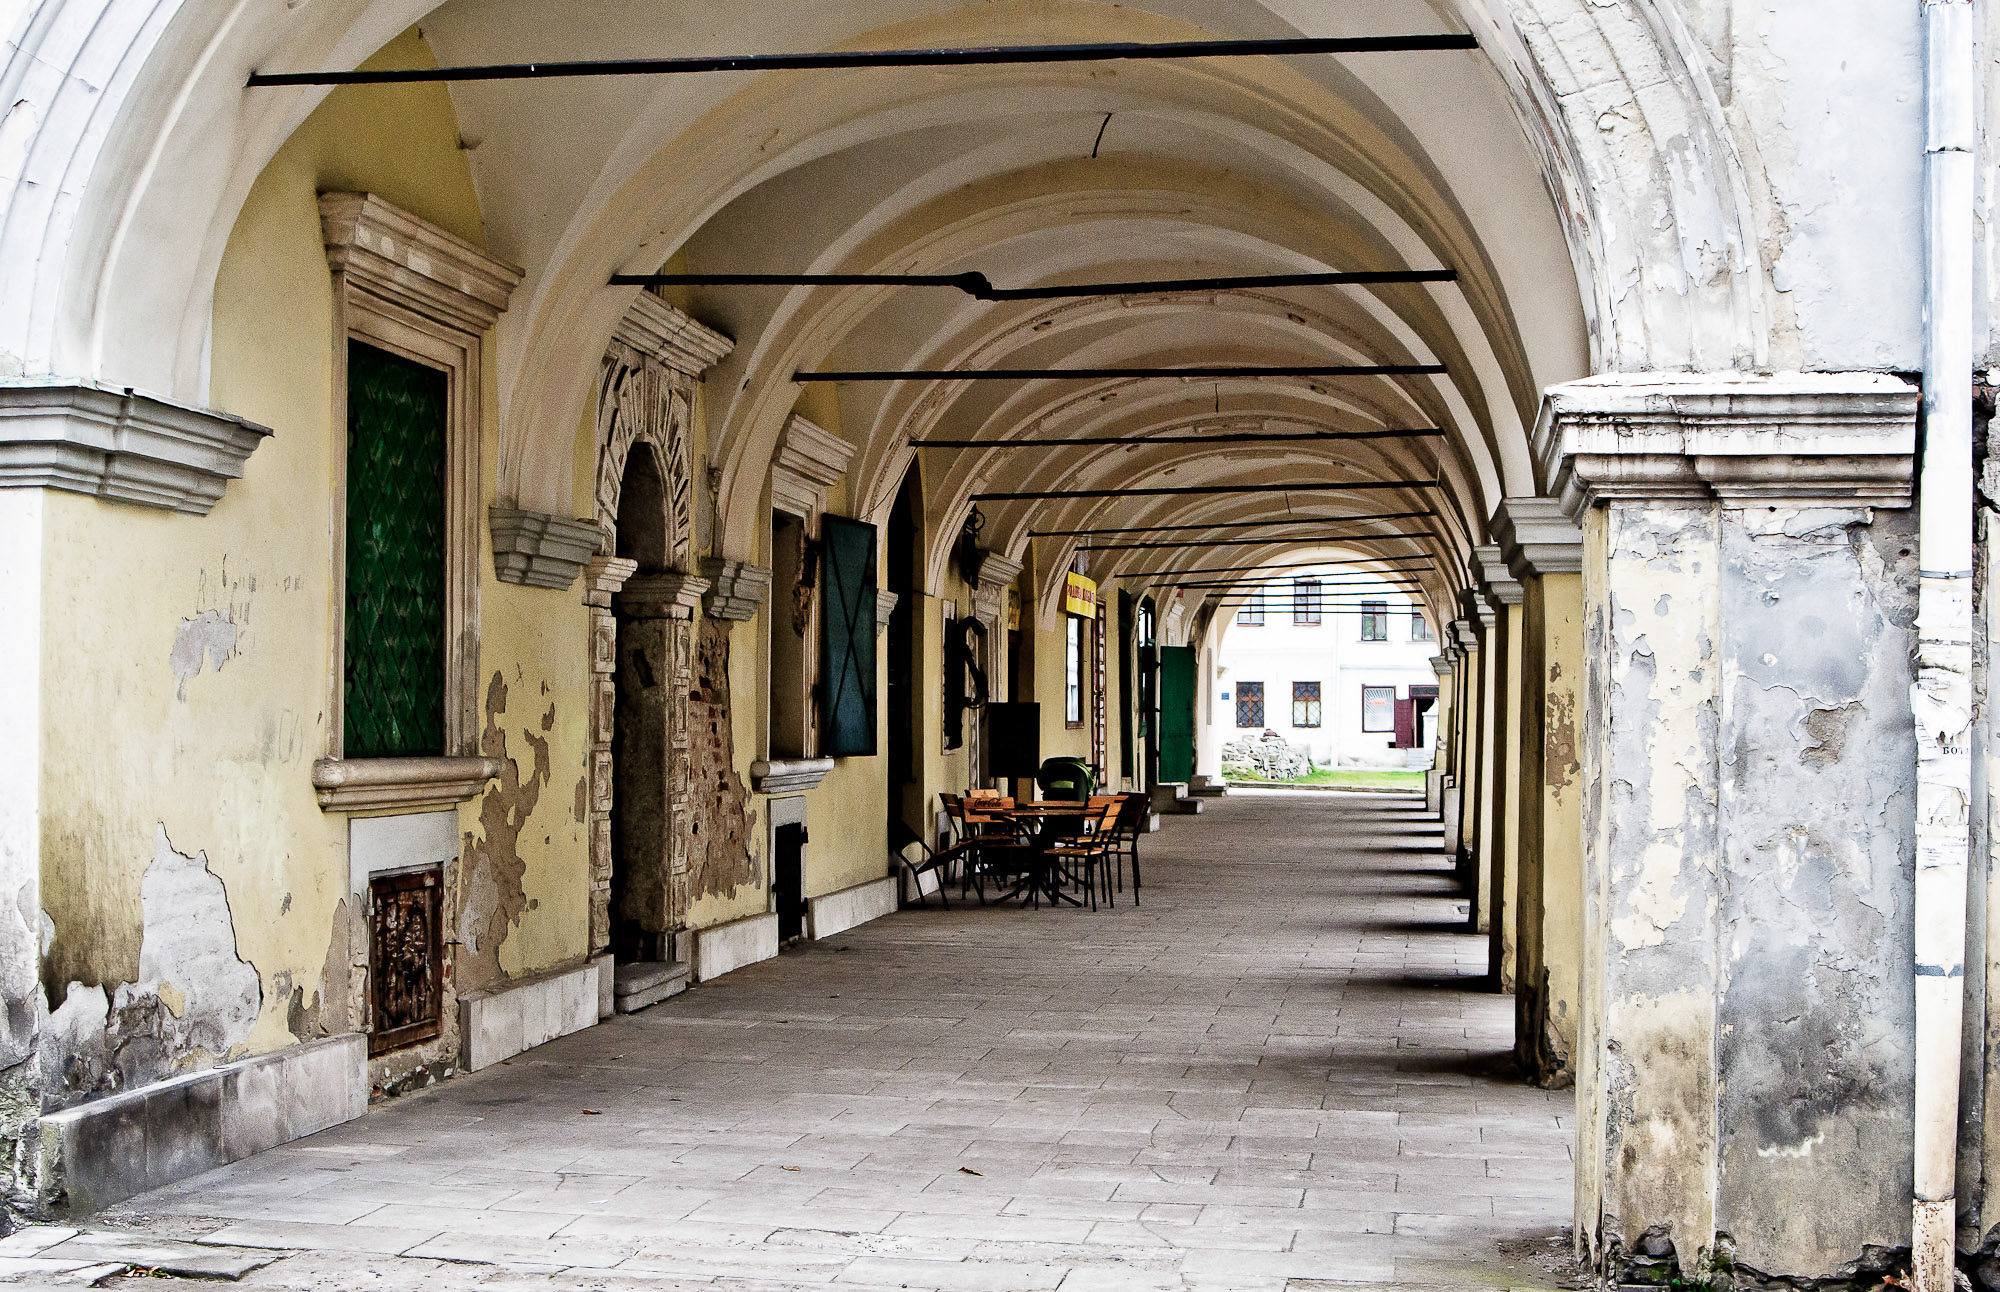
architecture, road, street, building, alley, arch, hall, 2013, ukraine, history, arcade, estate, lviv, pentaxf3570mm, zhovkva, urban area, ancient history